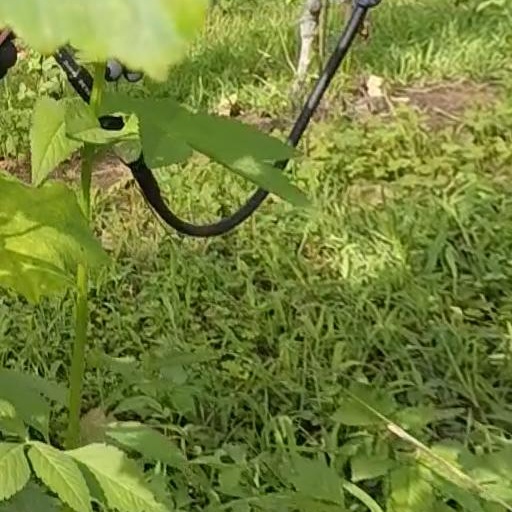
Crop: grape